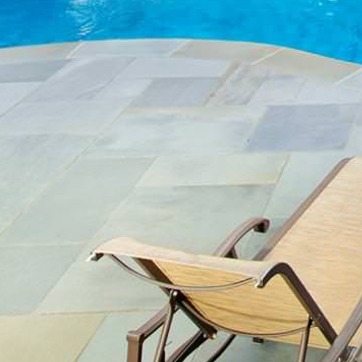
Material: stone